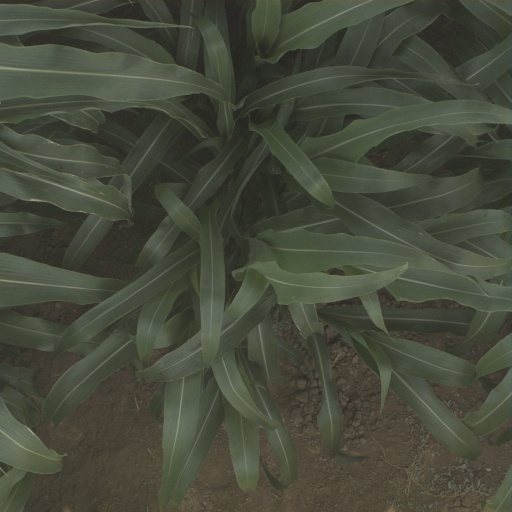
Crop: sorghum